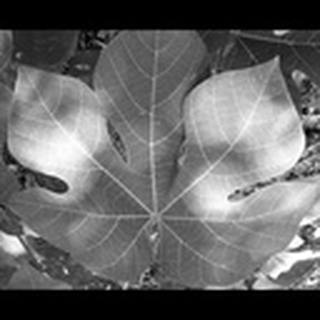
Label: healthy_cotton